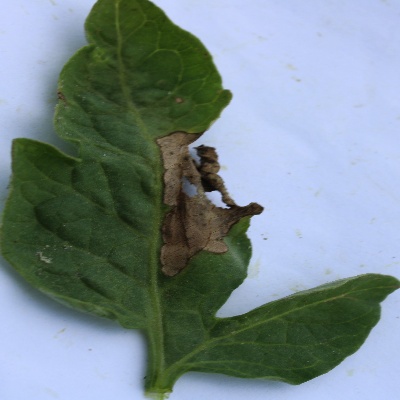
Crop: Tomato
Condition: verticulium wilt